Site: brandenburg
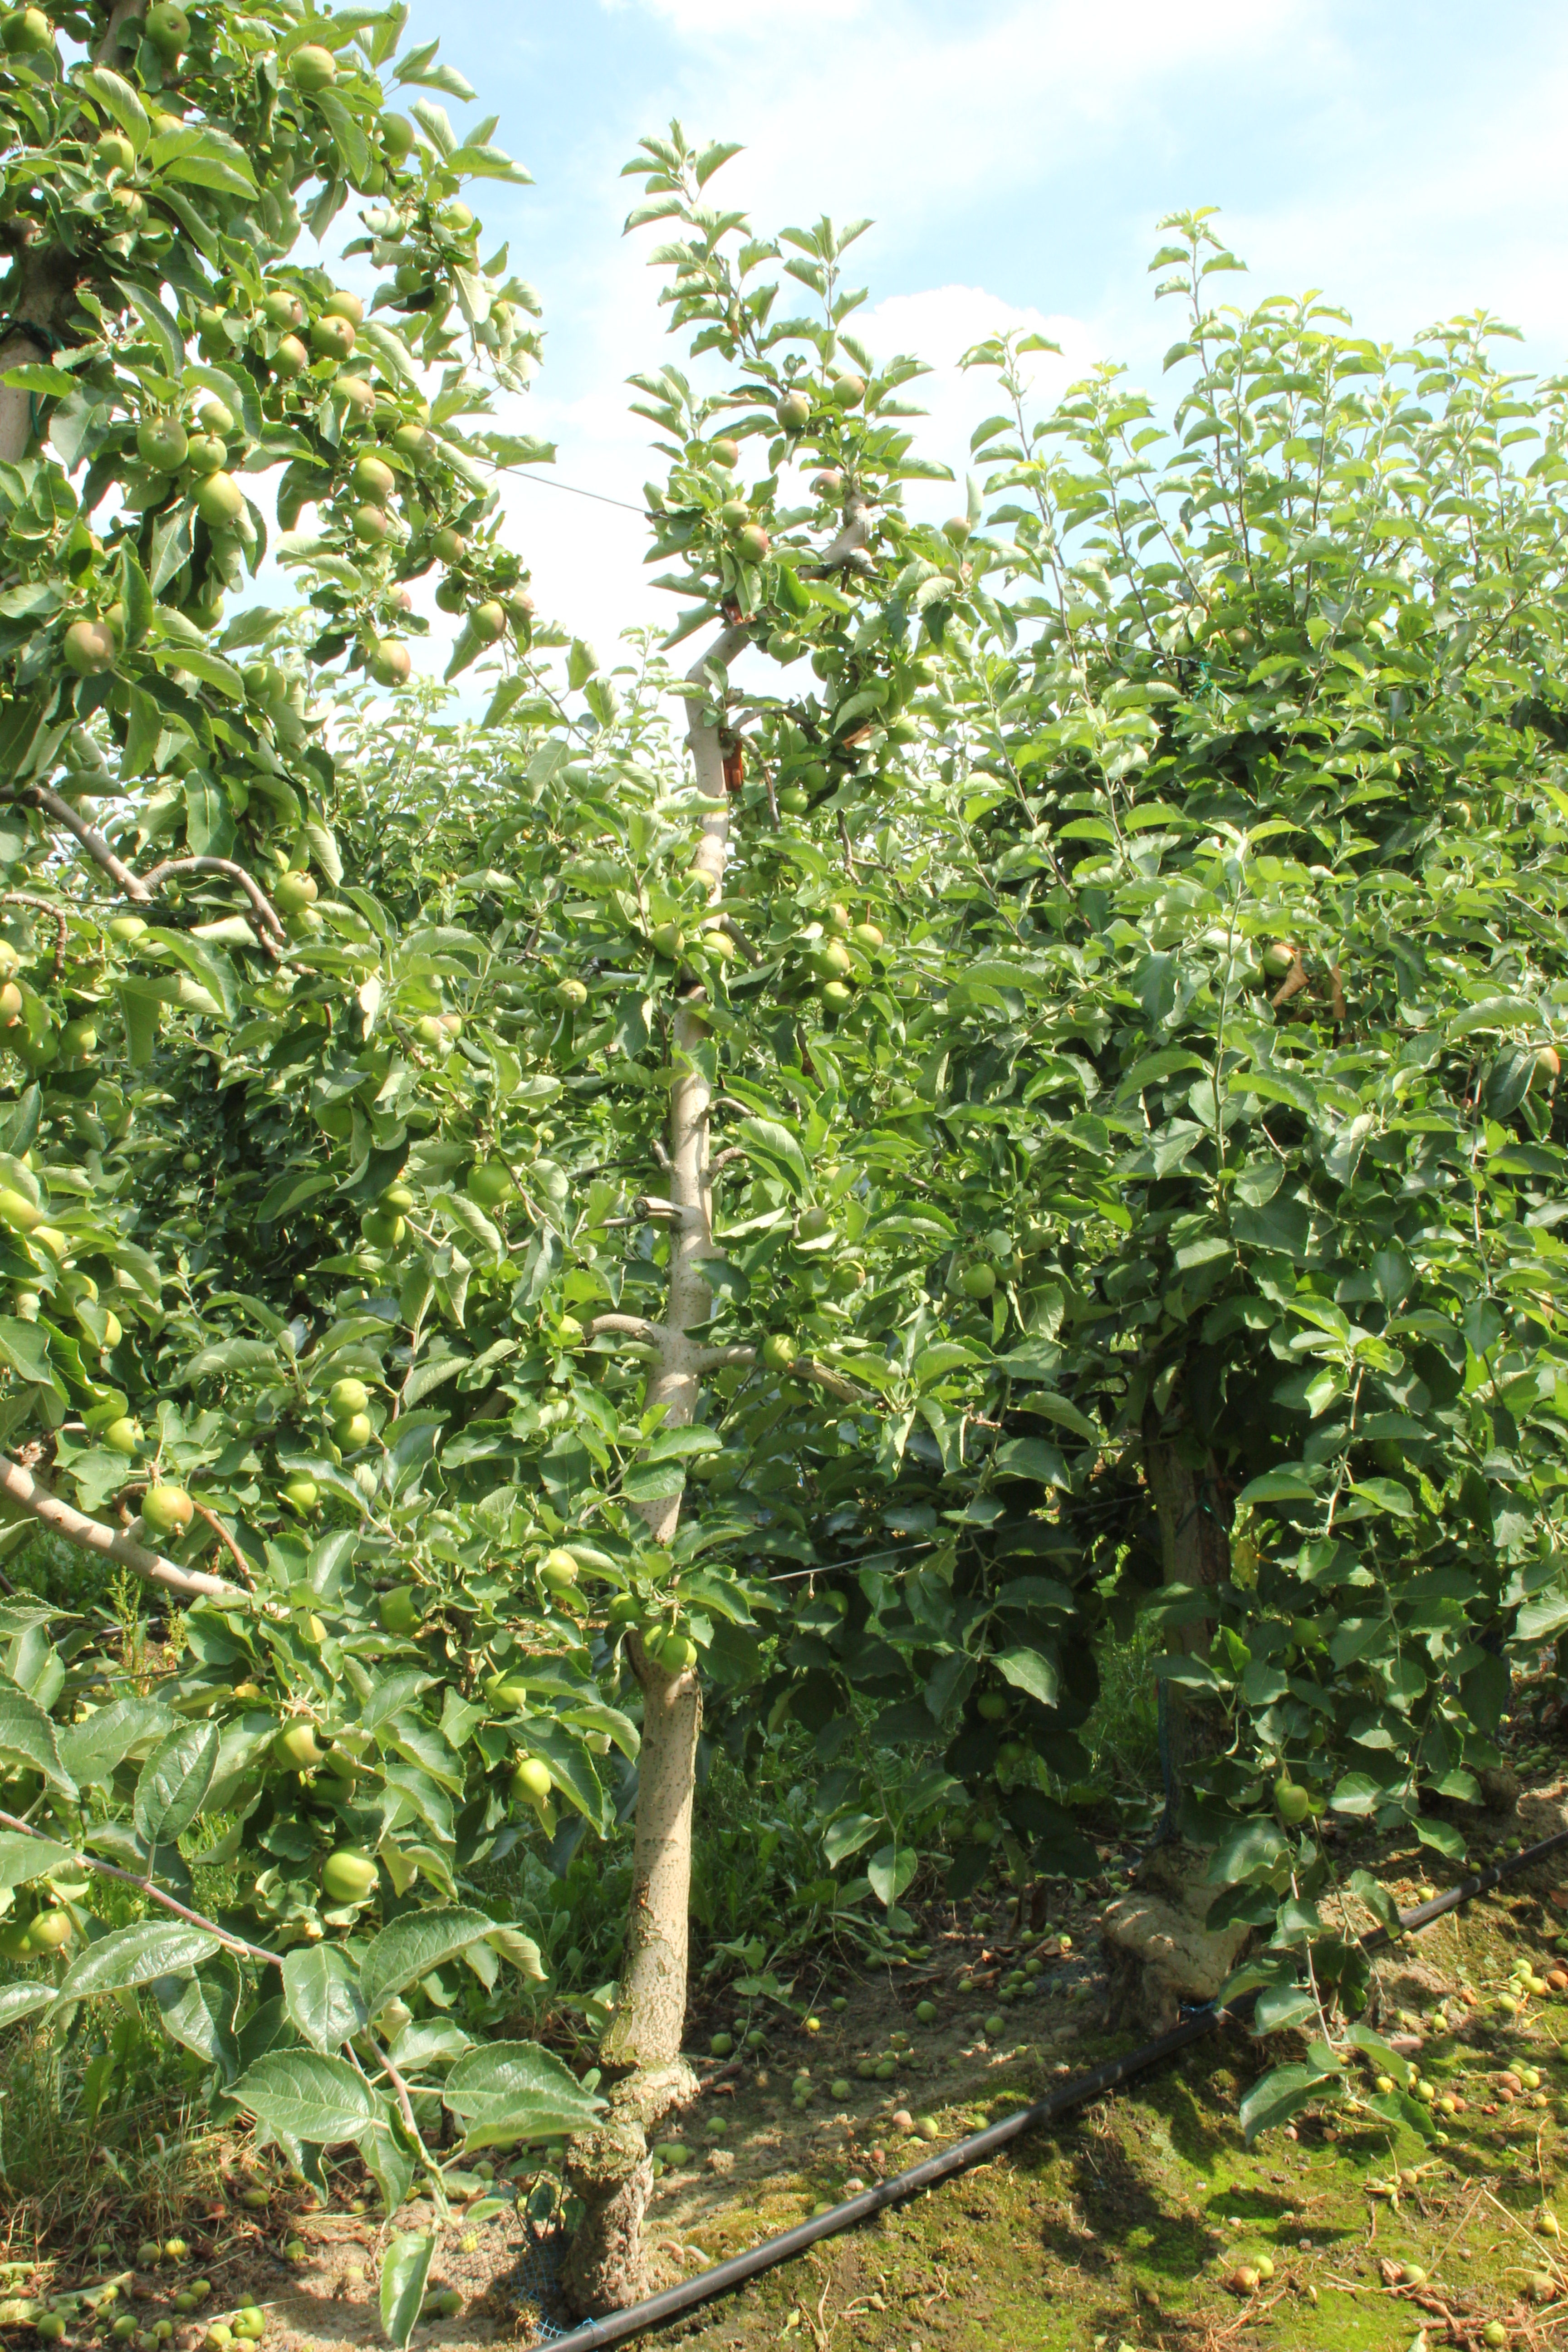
Growth stage (BBCH 74): Development of fruit